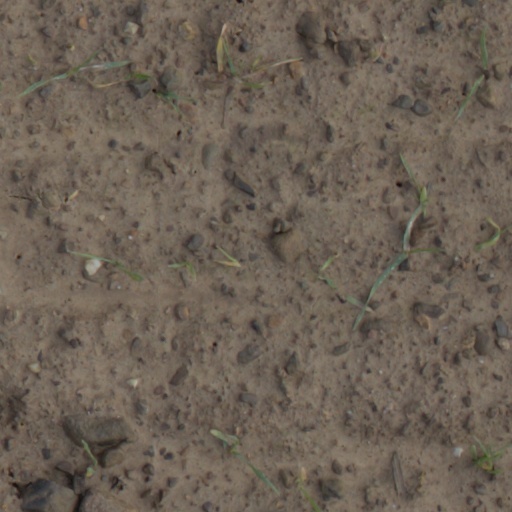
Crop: wheat